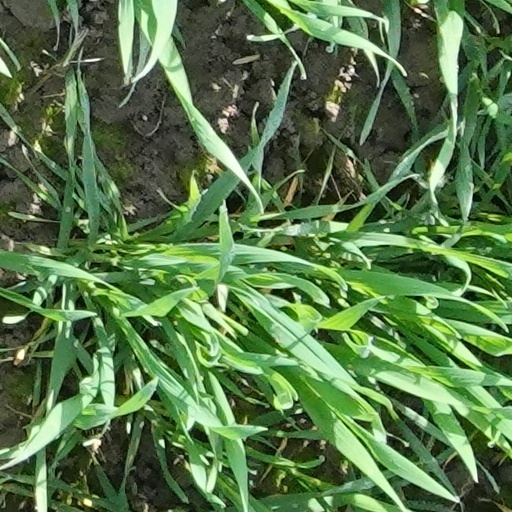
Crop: wheat